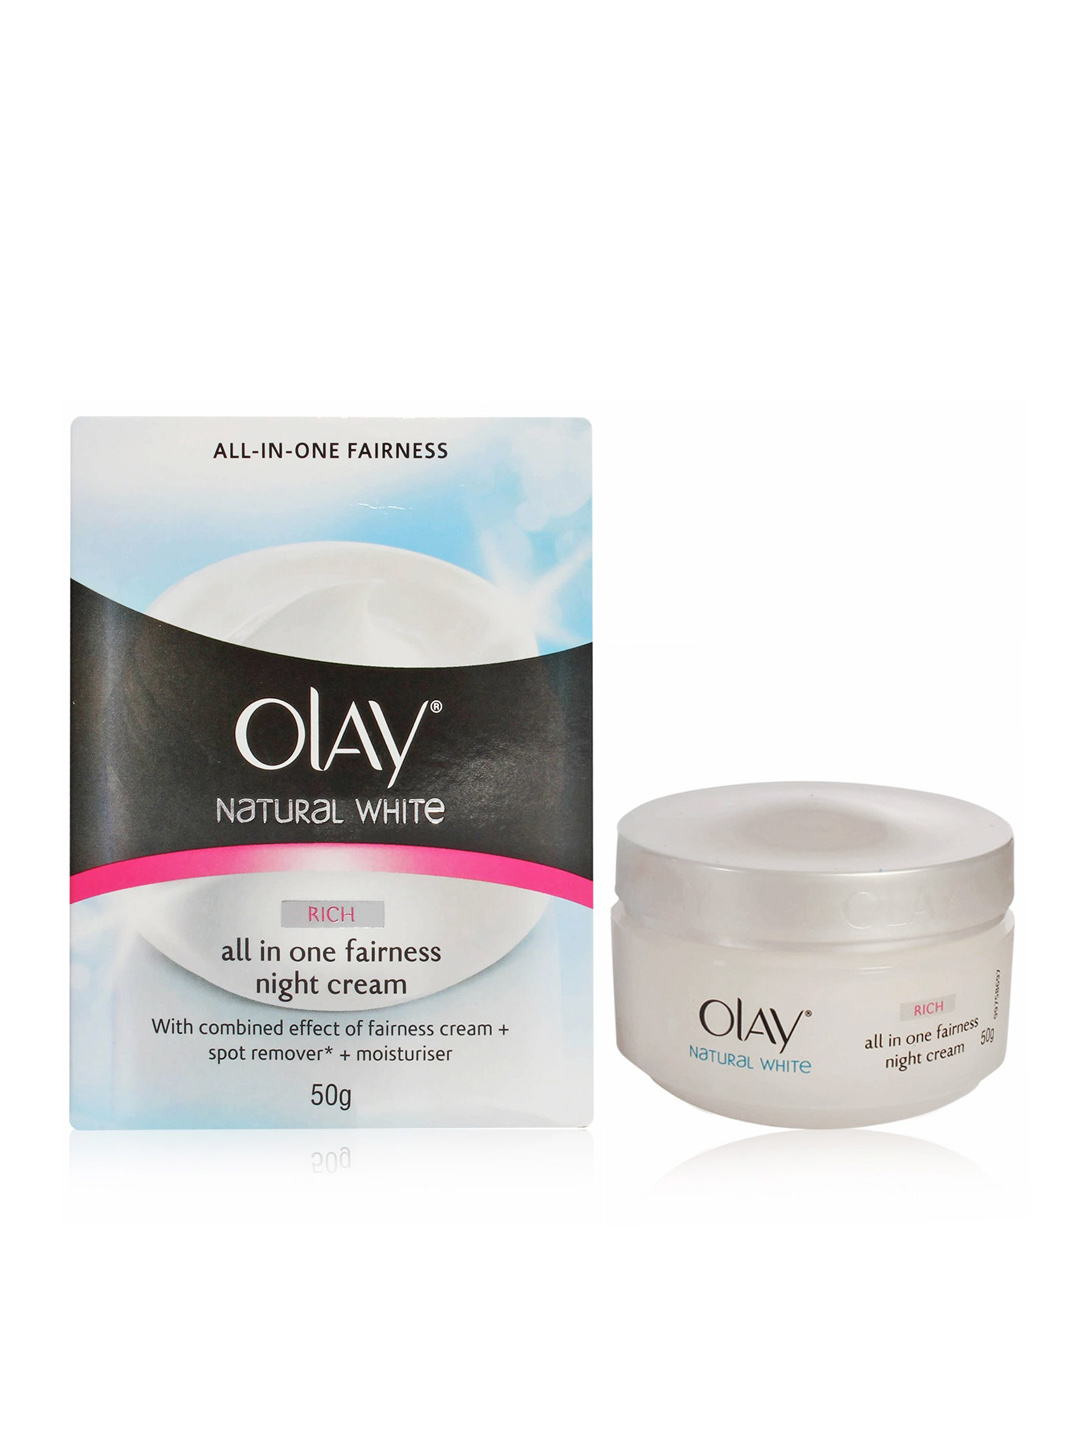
Olay Women Natural White Rich All in One Fairness Night Cream
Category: Personal Care / Skin / Face Moisturisers
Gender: Women
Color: White
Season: Spring 2017
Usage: Casual